Turbo-Hauser bases

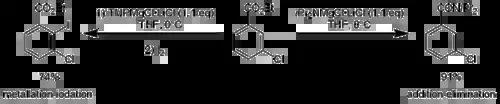
Contrasting reactivity of "i"PrNMgCl·LiCl and TMPMgCl·LiCl

Another difference is illustrated by the differing rates of deprotonation of isoquinoline in THF solution. Whereas TMPMgCl·LiCl required only 2h and 1.1 equivalents, "i"PrNMgCl·LiCl needed 12h and 2 equivalents for comparable metalation.